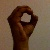
The image shows a hand gesture representing the letter 'O' in Indian Sign Language.